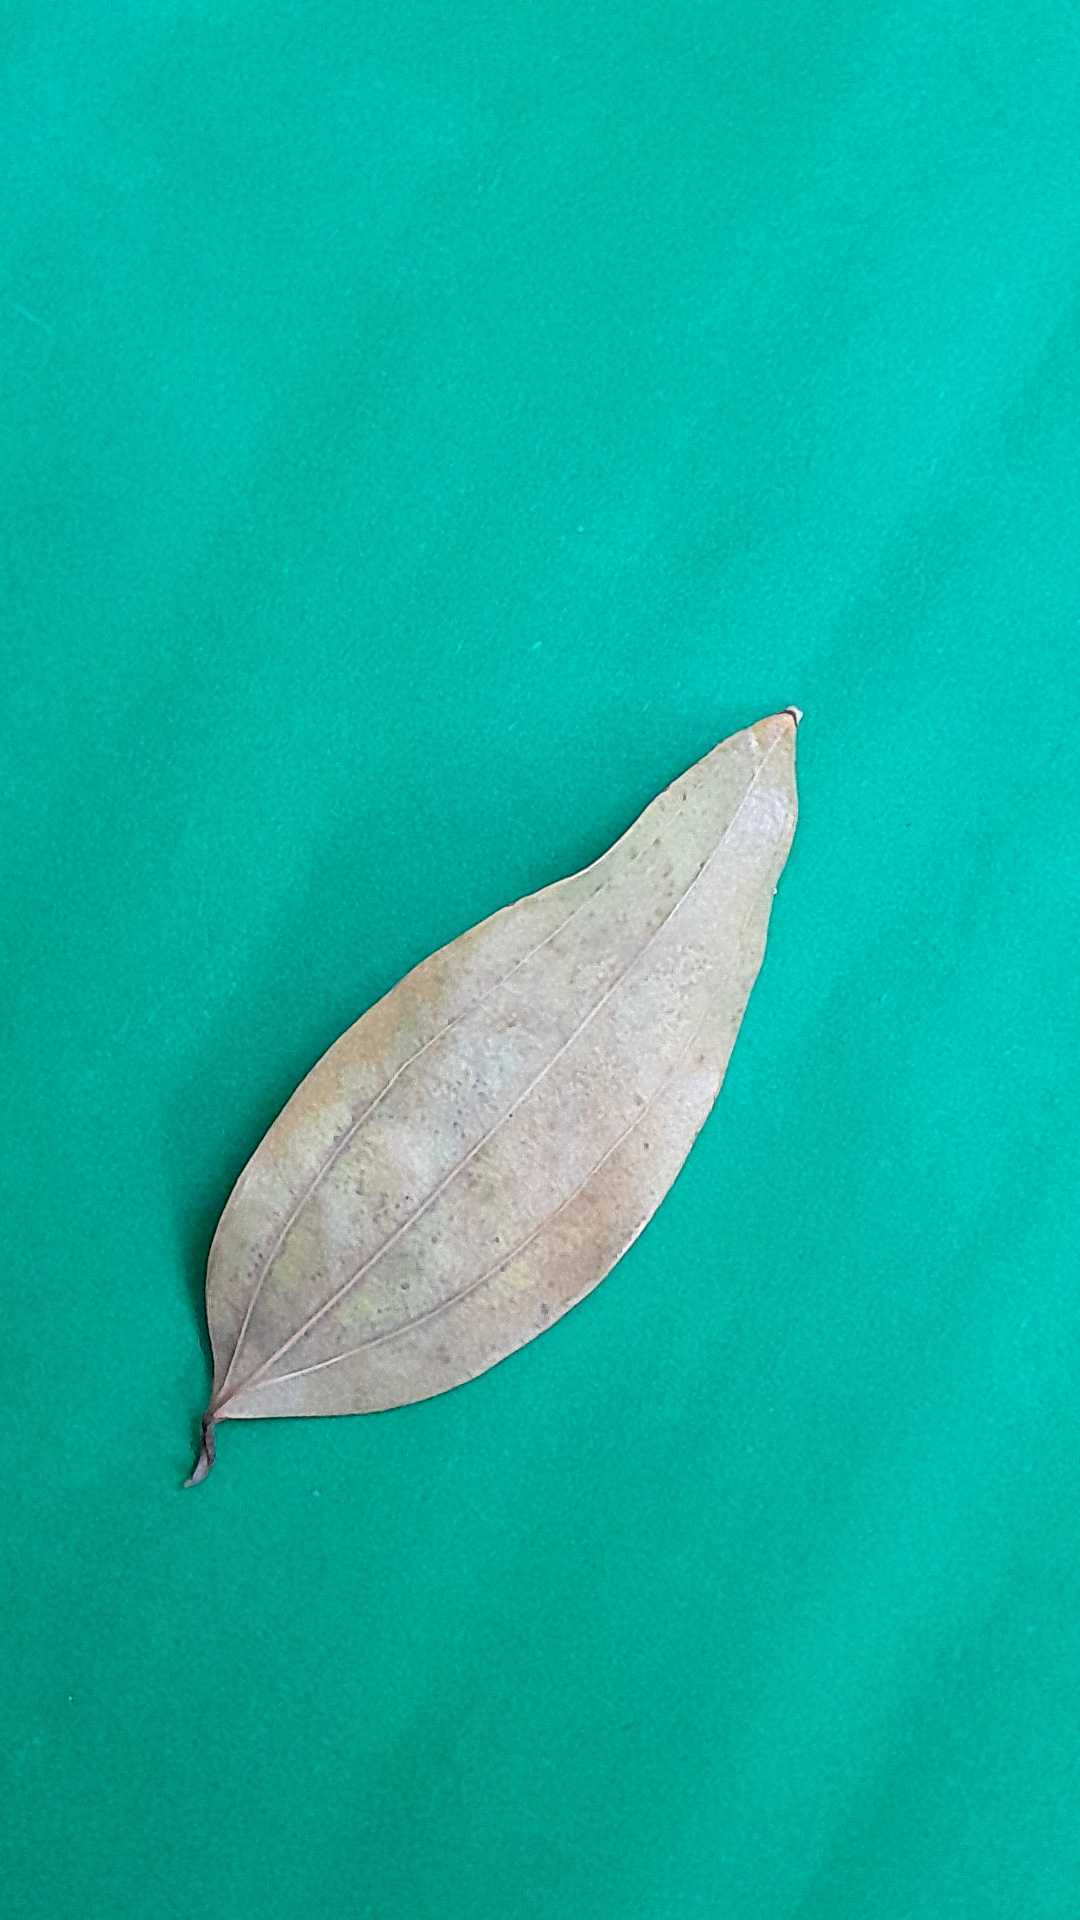
Label: Dry Leaf